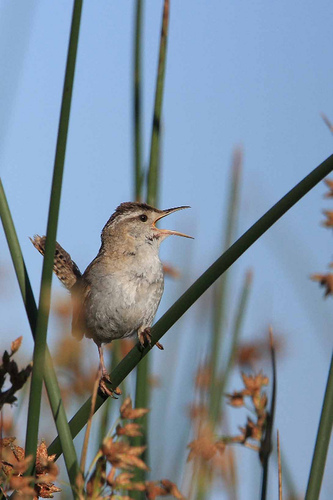
this bird has a white breast and belly with a long and pointy beak.
this is a grey bird with a brown head and a pointy beak.
a small gray bird has long thin beak, brown crown, brown wings and spotted tail.
this small grey bird has a black crown, yellow bill, and tan feet.
this little gray bird has a long pointed bill, a round body and brown crown.
this bird is brown and white and has a long, pointy beak.
this bird is mostly white and brown, has a long, straight, pointed beak, and rectrices that are brown with white spots.
the bird has a black eyering, long bill and grey belly.
this bird has a long beak and a light brown belly.
this bird has wings that are brown and has a white belly
Species: Marsh Wren